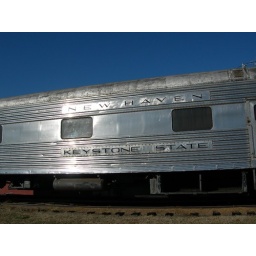
old train car just sits beside the station that is now a clothing store